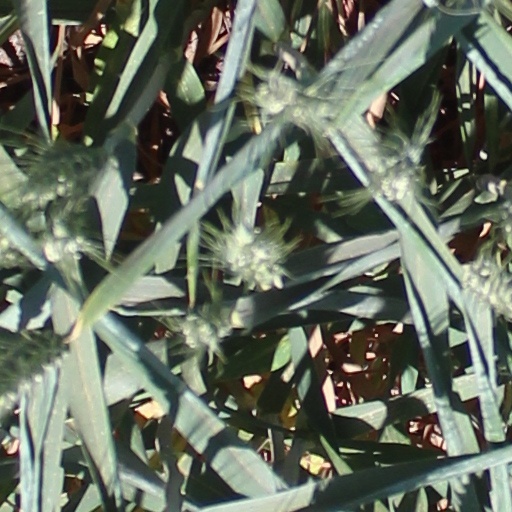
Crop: wheat